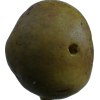
Label: pear